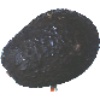
Label: Avocado ripe 1